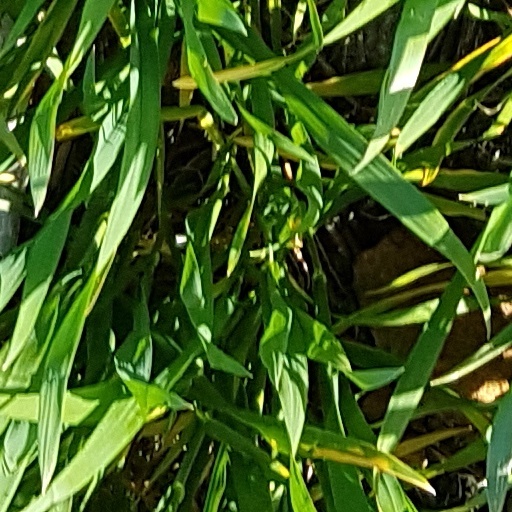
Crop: wheat